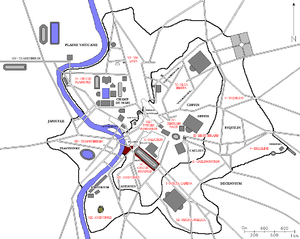
Plan de Rome avec la onzième région des 14 régions d'Auguste